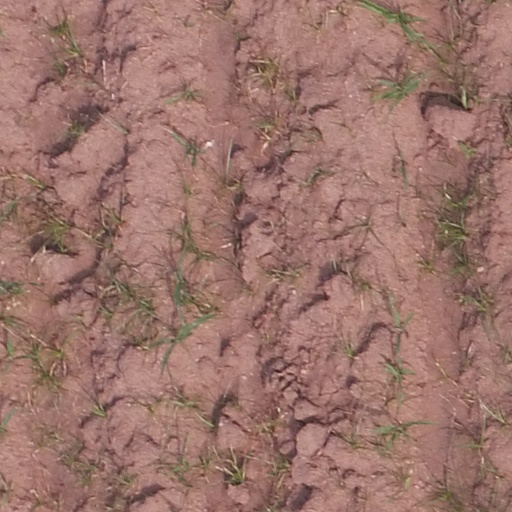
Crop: maize; corn